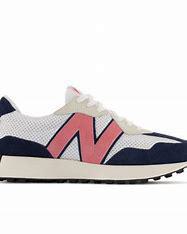
Brand: New
Model: Balance New Balance 327 Marathon